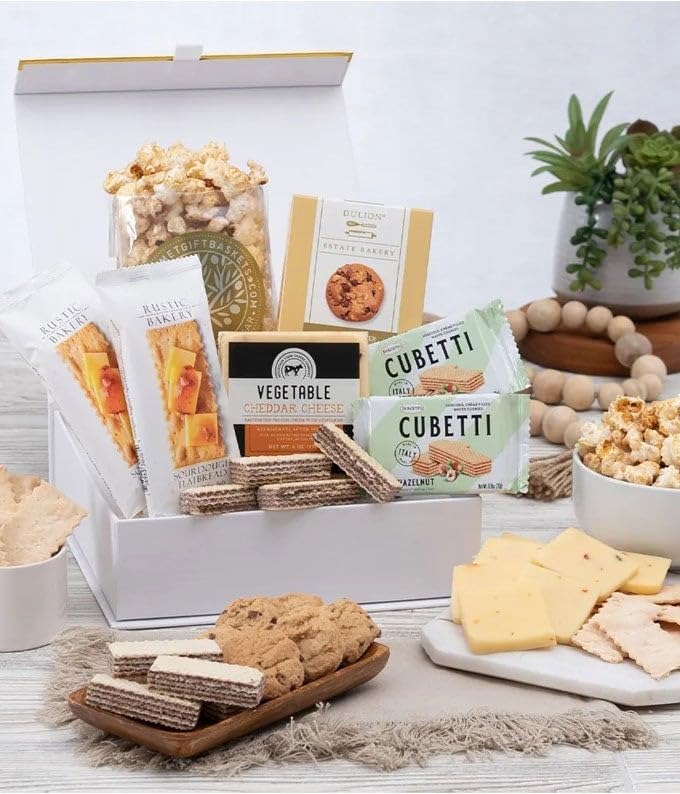
Item Name: From You Flowers - Classically Chic Snack Basket for Birthday, Anniversary, Get Well, Congratulations, Thank You, All Occasions
Bullet Point 1: Includes: Hazelnut Cubetti - .9 oz. (2 qty), Peanut Butter Chocolate Chip Cookies - 2 oz., Cinnamon & Brown Sugar Kettlecorn - 1.4 oz., Vegetable Cheddar Cheese - 6 oz., Olive Oil & Sel Gris Organic Flatbread Crackers- .7 oz. (2 qty), White Magnetic Closure Gift Box
Bullet Point 2: Delivery: For maximum freshness, all orders are delivered directly to your recipient's doorstep. Arrival date can be confirmed during checkout.
Bullet Point 3: Production: Packed to order gift delivery. Packaged in a gift box.
Bullet Point 4: Allergen Alert: Product may contain egg, milk, soy, wheat, peanuts, tree nuts and coconut. We recommend that those with food related allergies take the necessary precautions.
Bullet Point 5: Gift Note: To include a personalized message, check the box labeled 'This is a gift' in your cart or at checkout.
Product Description: The perfect snack basket is one that has something for everyone in it. Light and filling, sweet and salty, crunch and creamy. This delightful basket has it all! An easy way to put a smile on someone's face for any occasion. Includes: &bull; Hazelnut Cubetti - .9 oz. (2 qty) &bull; Peanut Butter Chocolate Chip Cookies - 2 oz. &bull; Cinnamon & Brown Sugar Kettlecorn - 1.4 oz. &bull; Vegetable Cheddar Cheese - 6 oz. &bull; Olive Oil & Sel Gris Organic Flatbread Crackers- .7 oz. (2 qty) &bull; White Magnetic Closure Gift Box &bull; Personalized Card Message
Value: 1.0
Unit: Count

Price: 89.97